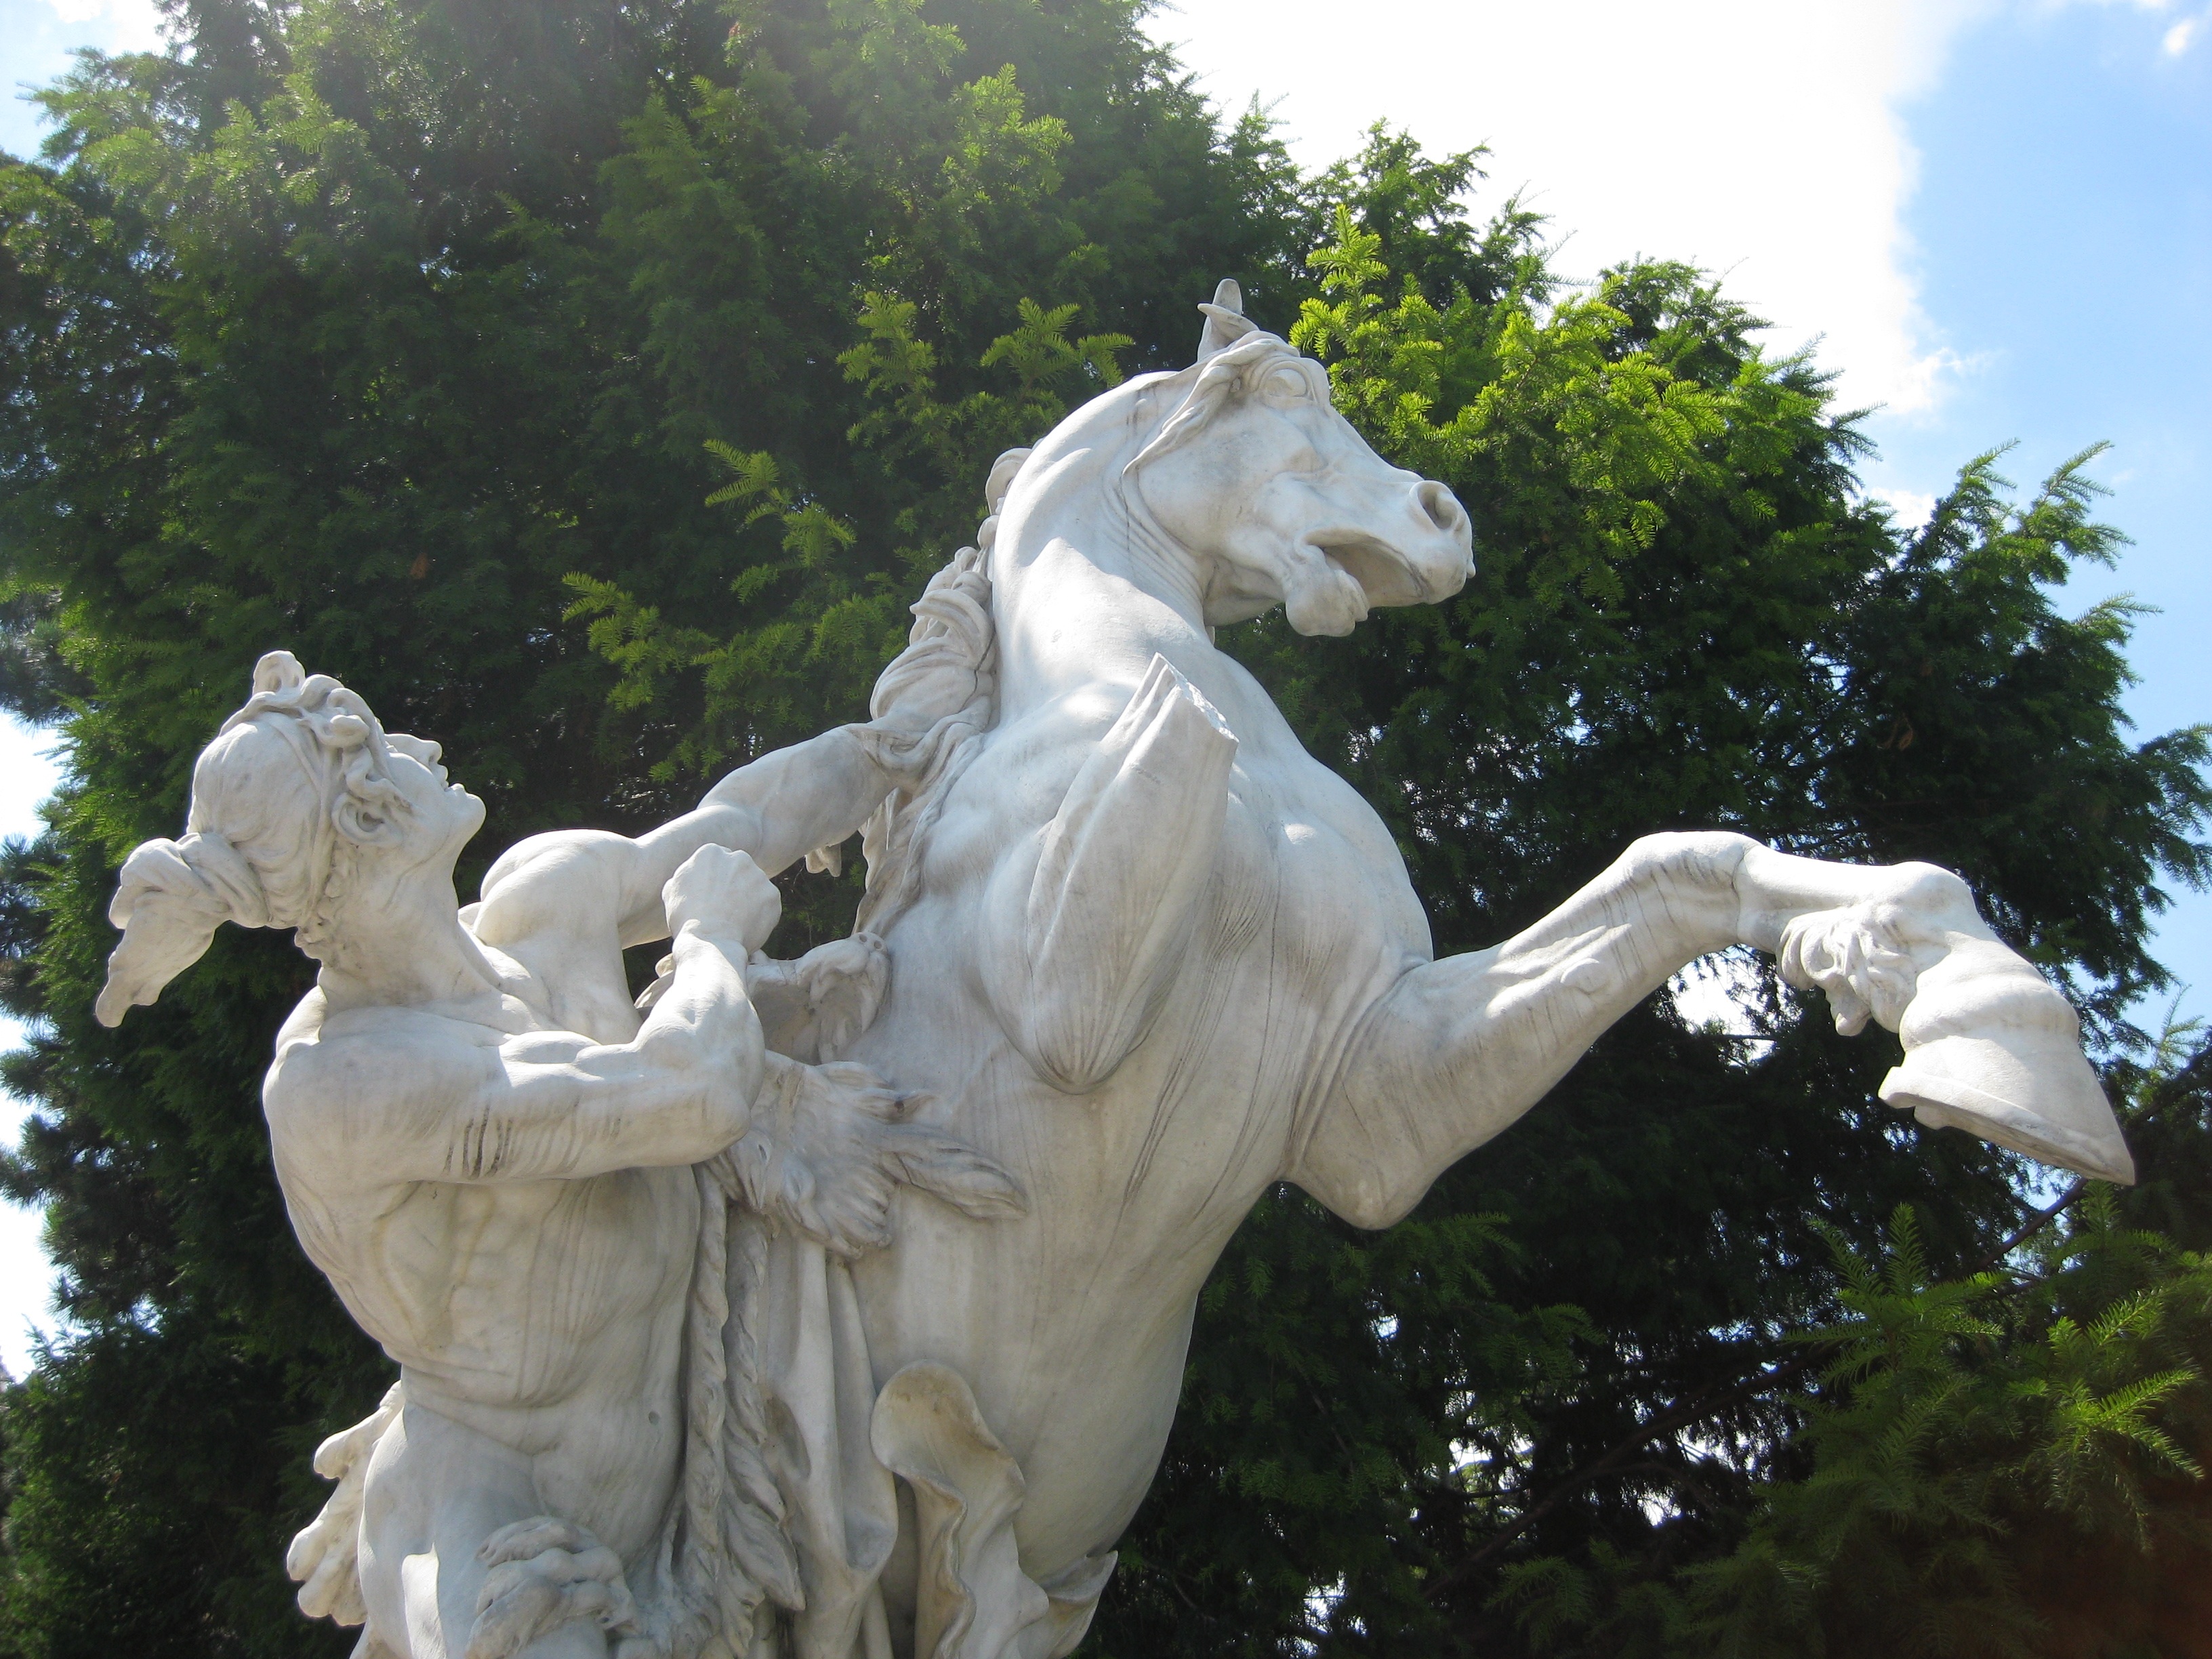
monument, europe, statue, horse, tourism, austria, sculpture, art, vienna